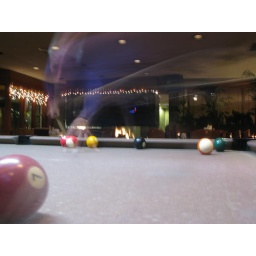
In the end I had to pot whites when I was on the black in order for him to win games.